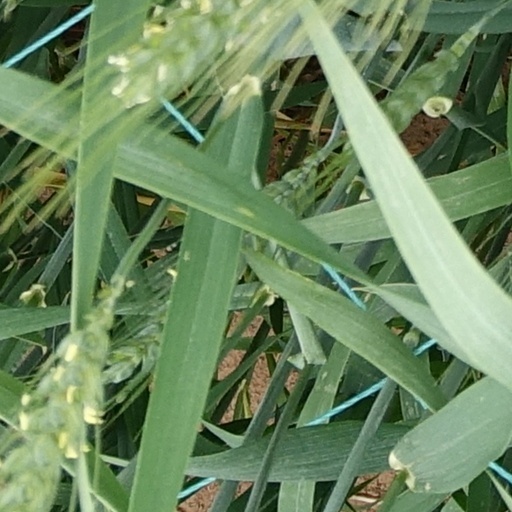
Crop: wheat